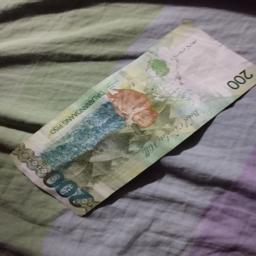
Label: 200_Back